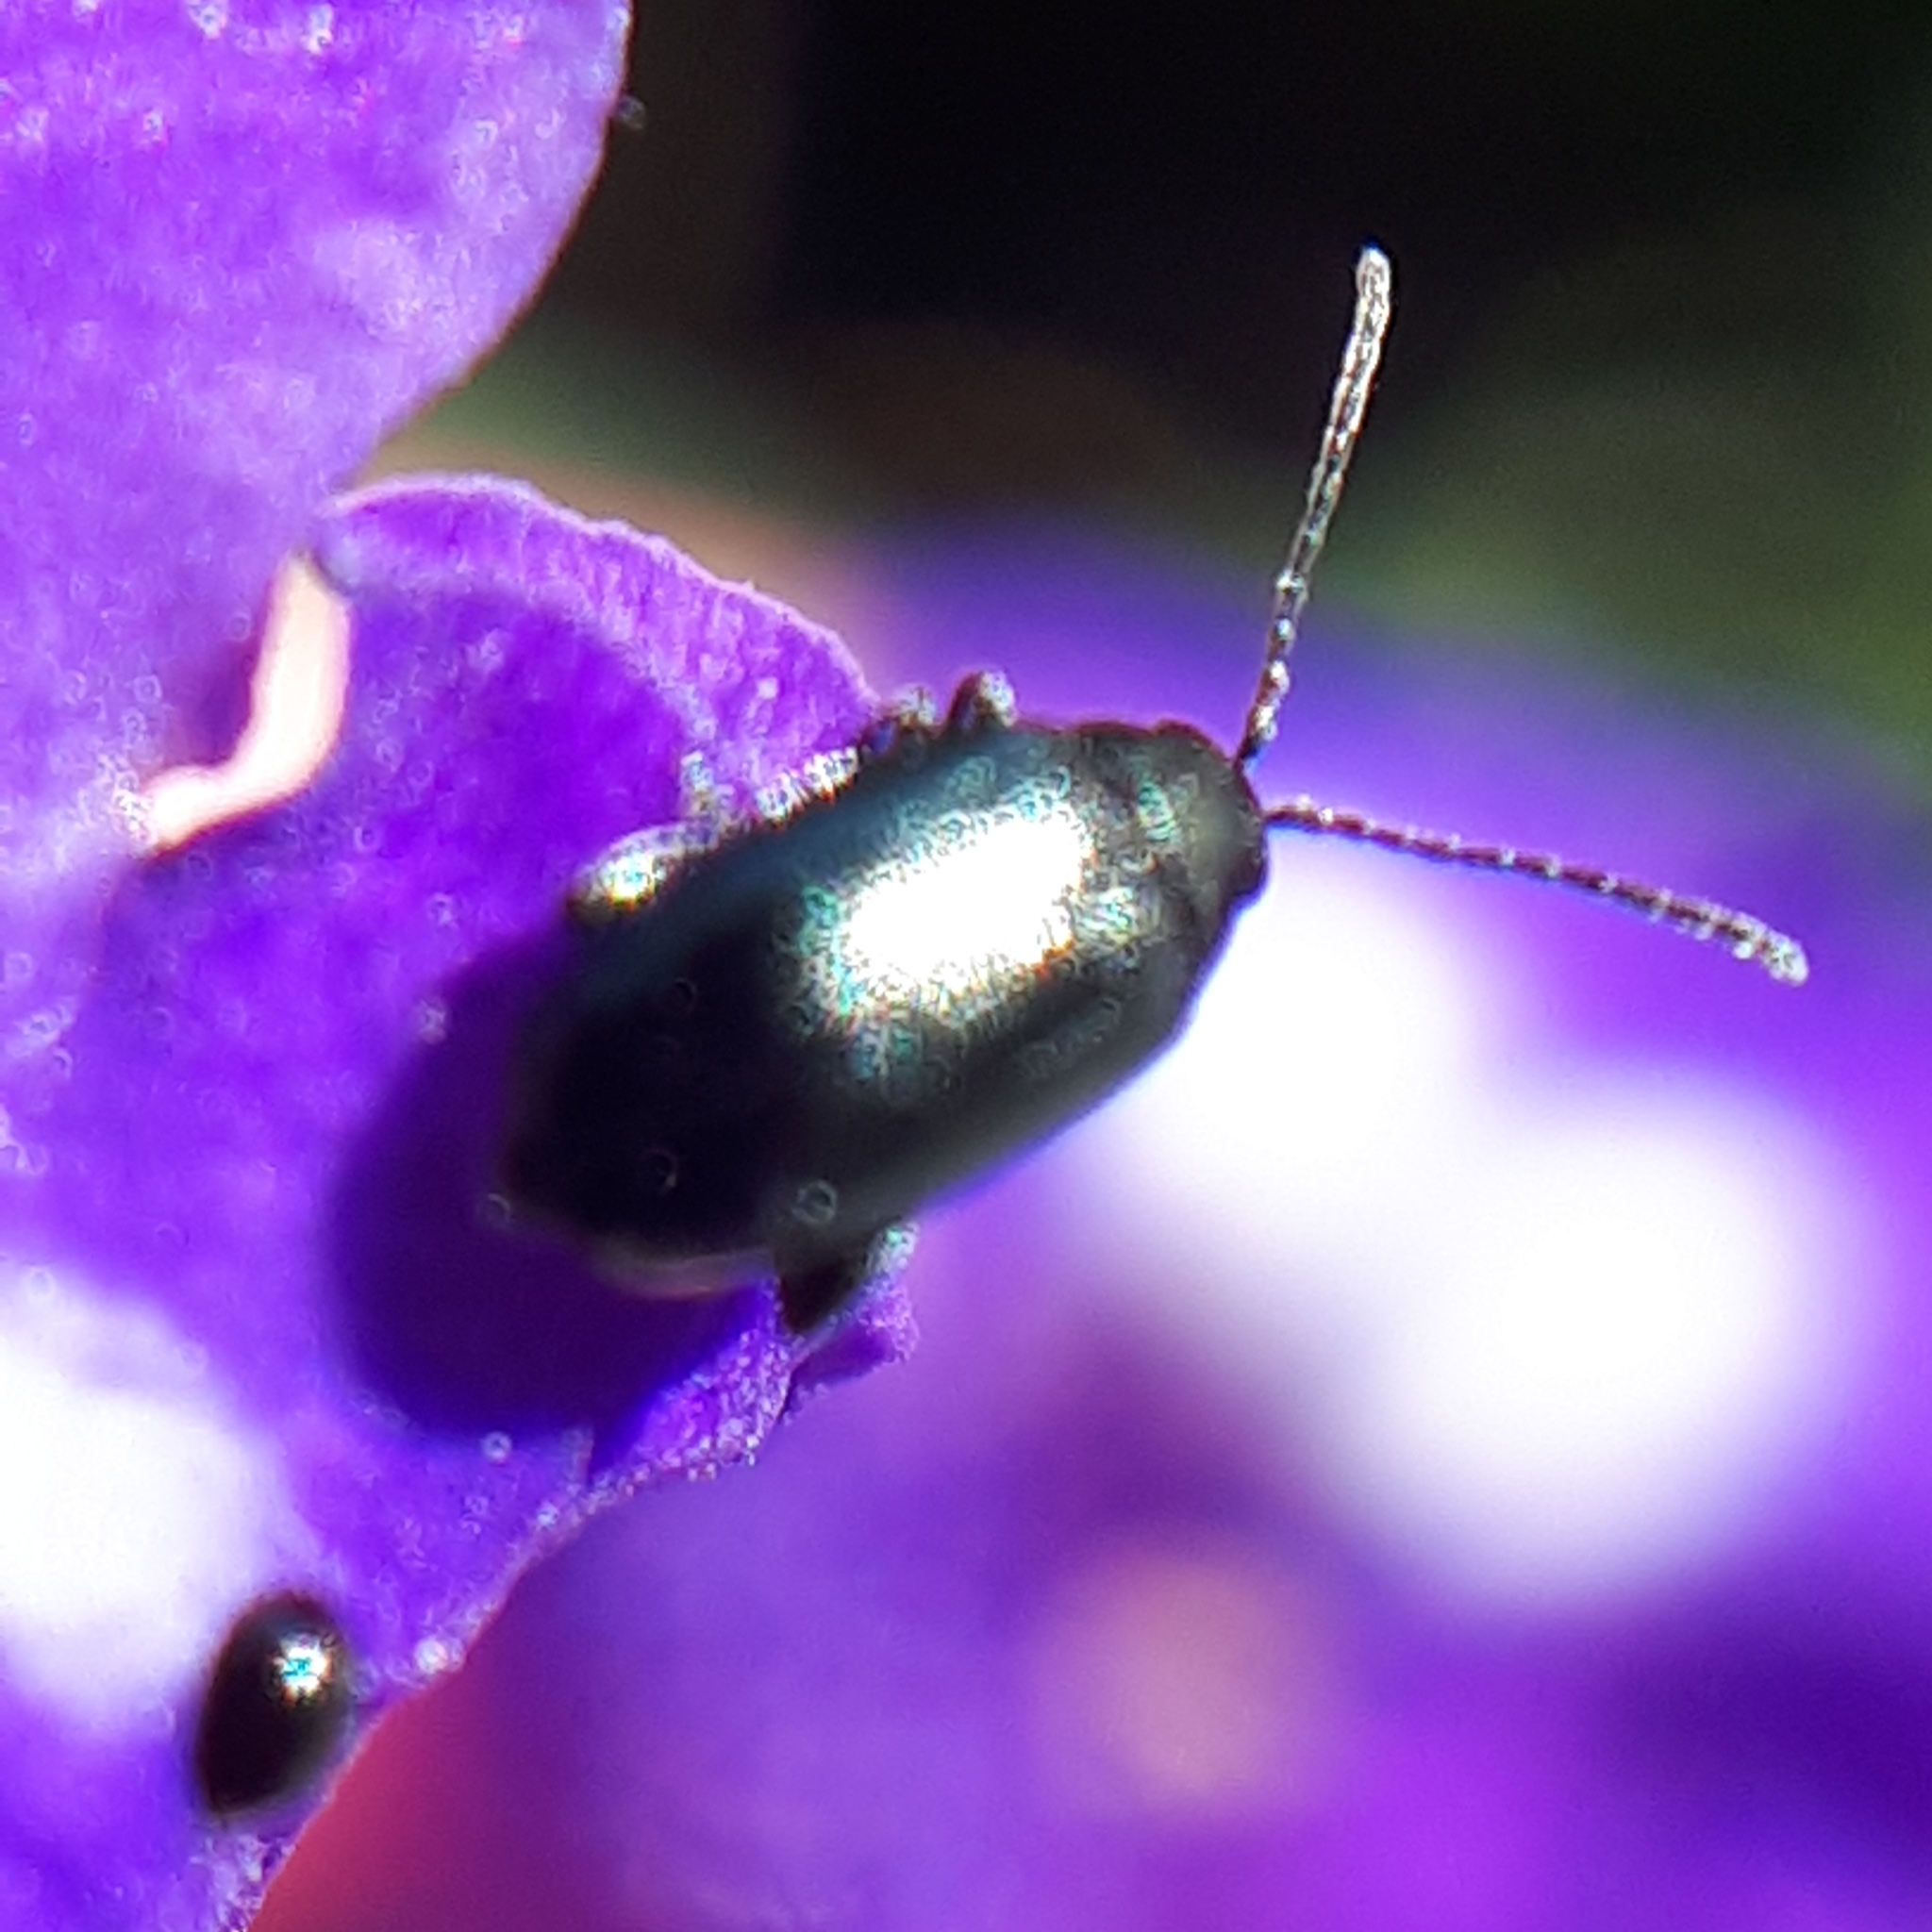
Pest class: crucifer_flea_beetle